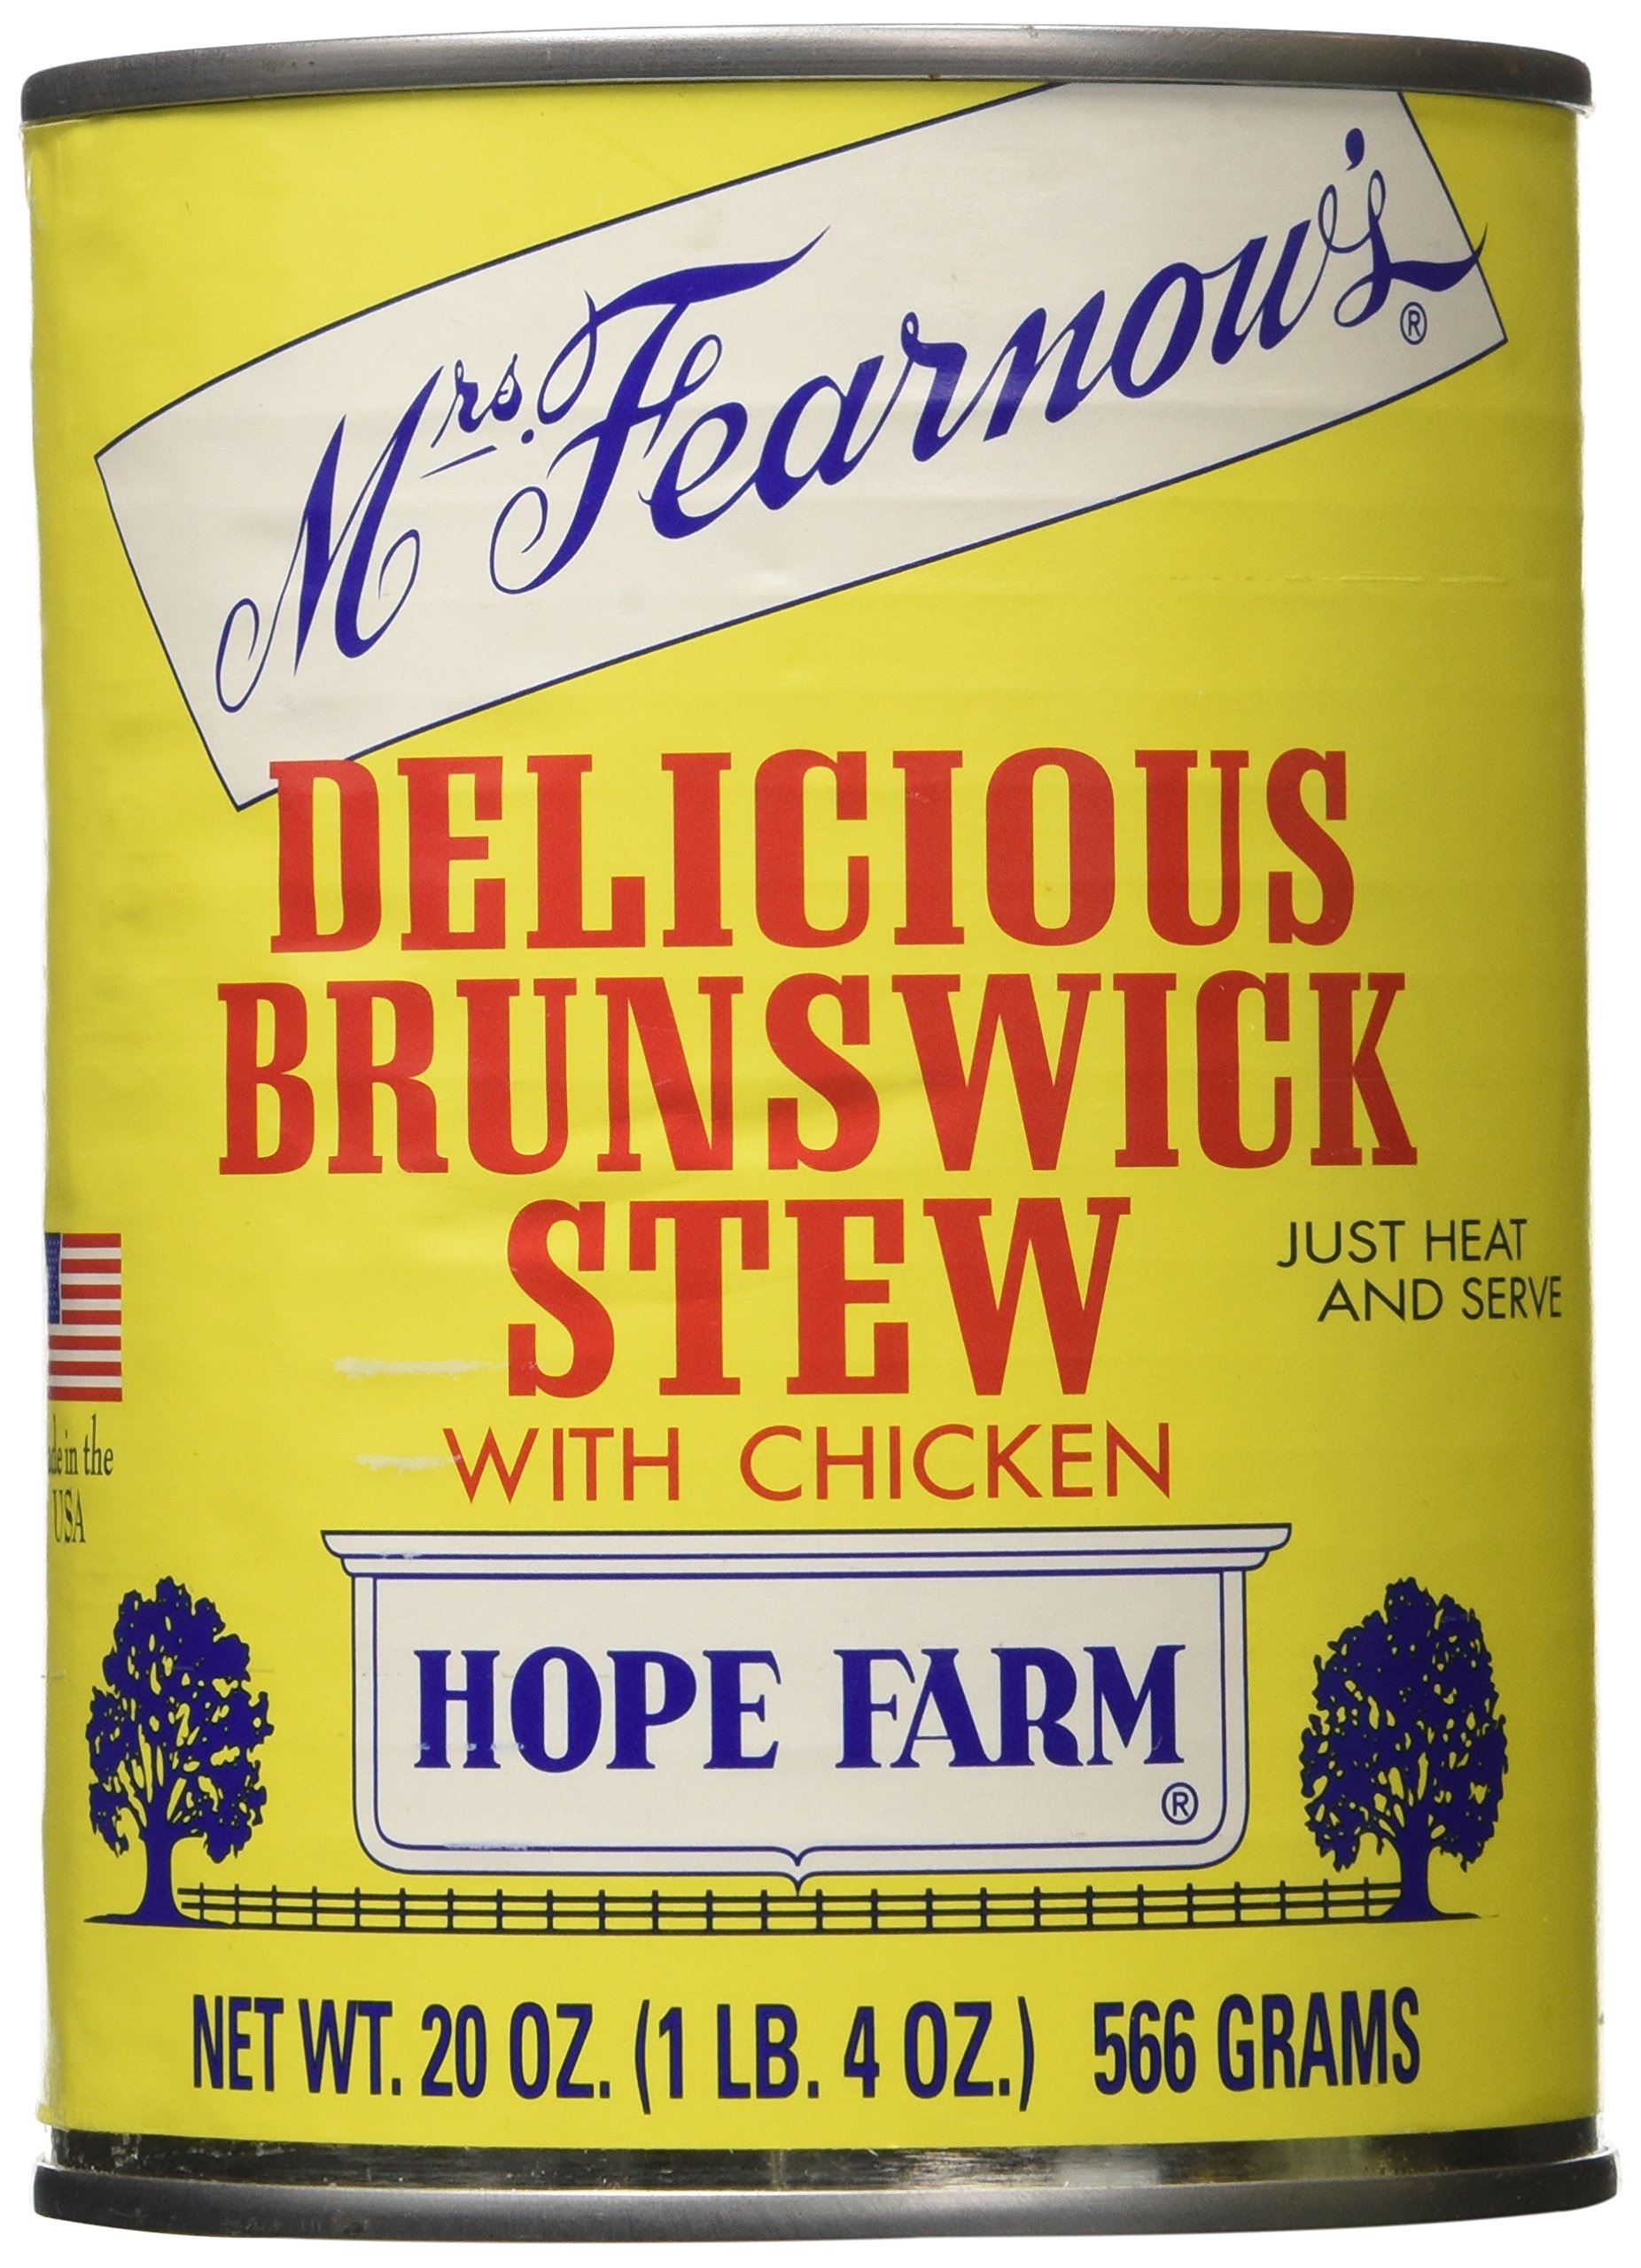
Item Name: Mrs. Fearnow's Delicious Brunswick Stew With Chicken
Product Description: Original Recipe Since 1919 Lillie Pearland and George Nelson Fearnow came to Mechanicsville, Virginia in 1919 from West Virginia. Lillie always had a pot of Brunswick stew brewing for kinfolk visiting from across the mountains. Lillie Fearnow soon started to enter her stew at the State Fair. She won blue ribbons and found herself packing jars for the food departments in several local department stores. By 1946 her two sons joined in establishing her cottage industry into a full time business. Mrs. Fearnow was one of the "Greatest Generation," the ones who pulled themselves up by their bootstraps to survive. She worked with family members to provide extra money by selling stew during the Depression. The business quickly grew to be too much for the family kitchen so they purchased a second farm and cannery in Hanover to harvest vegetables. The property was named "Hope Farm". The stew, found in a bright yellow can is a tasty, stick to your ribs recipe, of tender chicken, potatoes, tomatoes, lima beans, onions, corn, carrots, parsley, special seasonings and spices. Mrs. Fearnow's is a southern family blue ribbon winning recipe, a taste that is sure to please. Mrs. Fearnow's Brunswick Stew is made in the USA. It meets the need for home meal solutions. An excellent storm preparedness item and great value for “not from scratch” cooking. A true southern style delicious taste. Great for camping, tailgating, and a quick meal before the Friday night high school football game.
Value: 20.0
Unit: Ounce

Price: 3.83